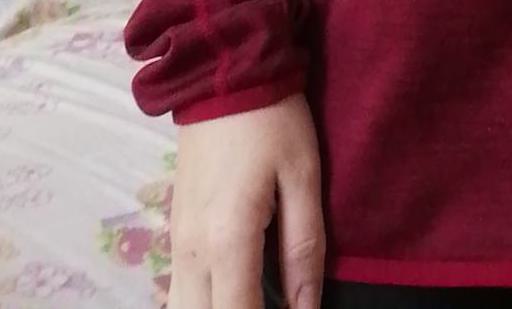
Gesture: no_gesture